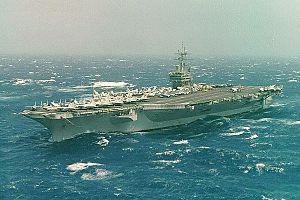
Source
Les États-Unis est le pays possédant le plus grand nombre de porte-avions en service avec onze unités.